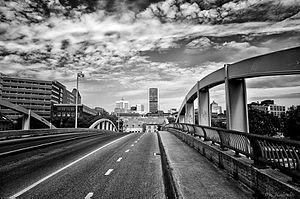
Le canal de Lachine est un canal traversant la section sud-ouest de l'île de Montréal entre le lac Saint-Louis et le Vieux Port. Nommé d’après la ville de Lachine il permet d’éviter les rapides du même nom sur le fleuve Saint-Laurent. Ouvert en 1825, agrandi deux fois au XIXᵉ siècle, il a joué un rôle important dans le développement industriel du Canada et de Montréal. Il est fermé à la navigation commerciale depuis 1970, remplacé par la voie maritime du Saint-Laurent.